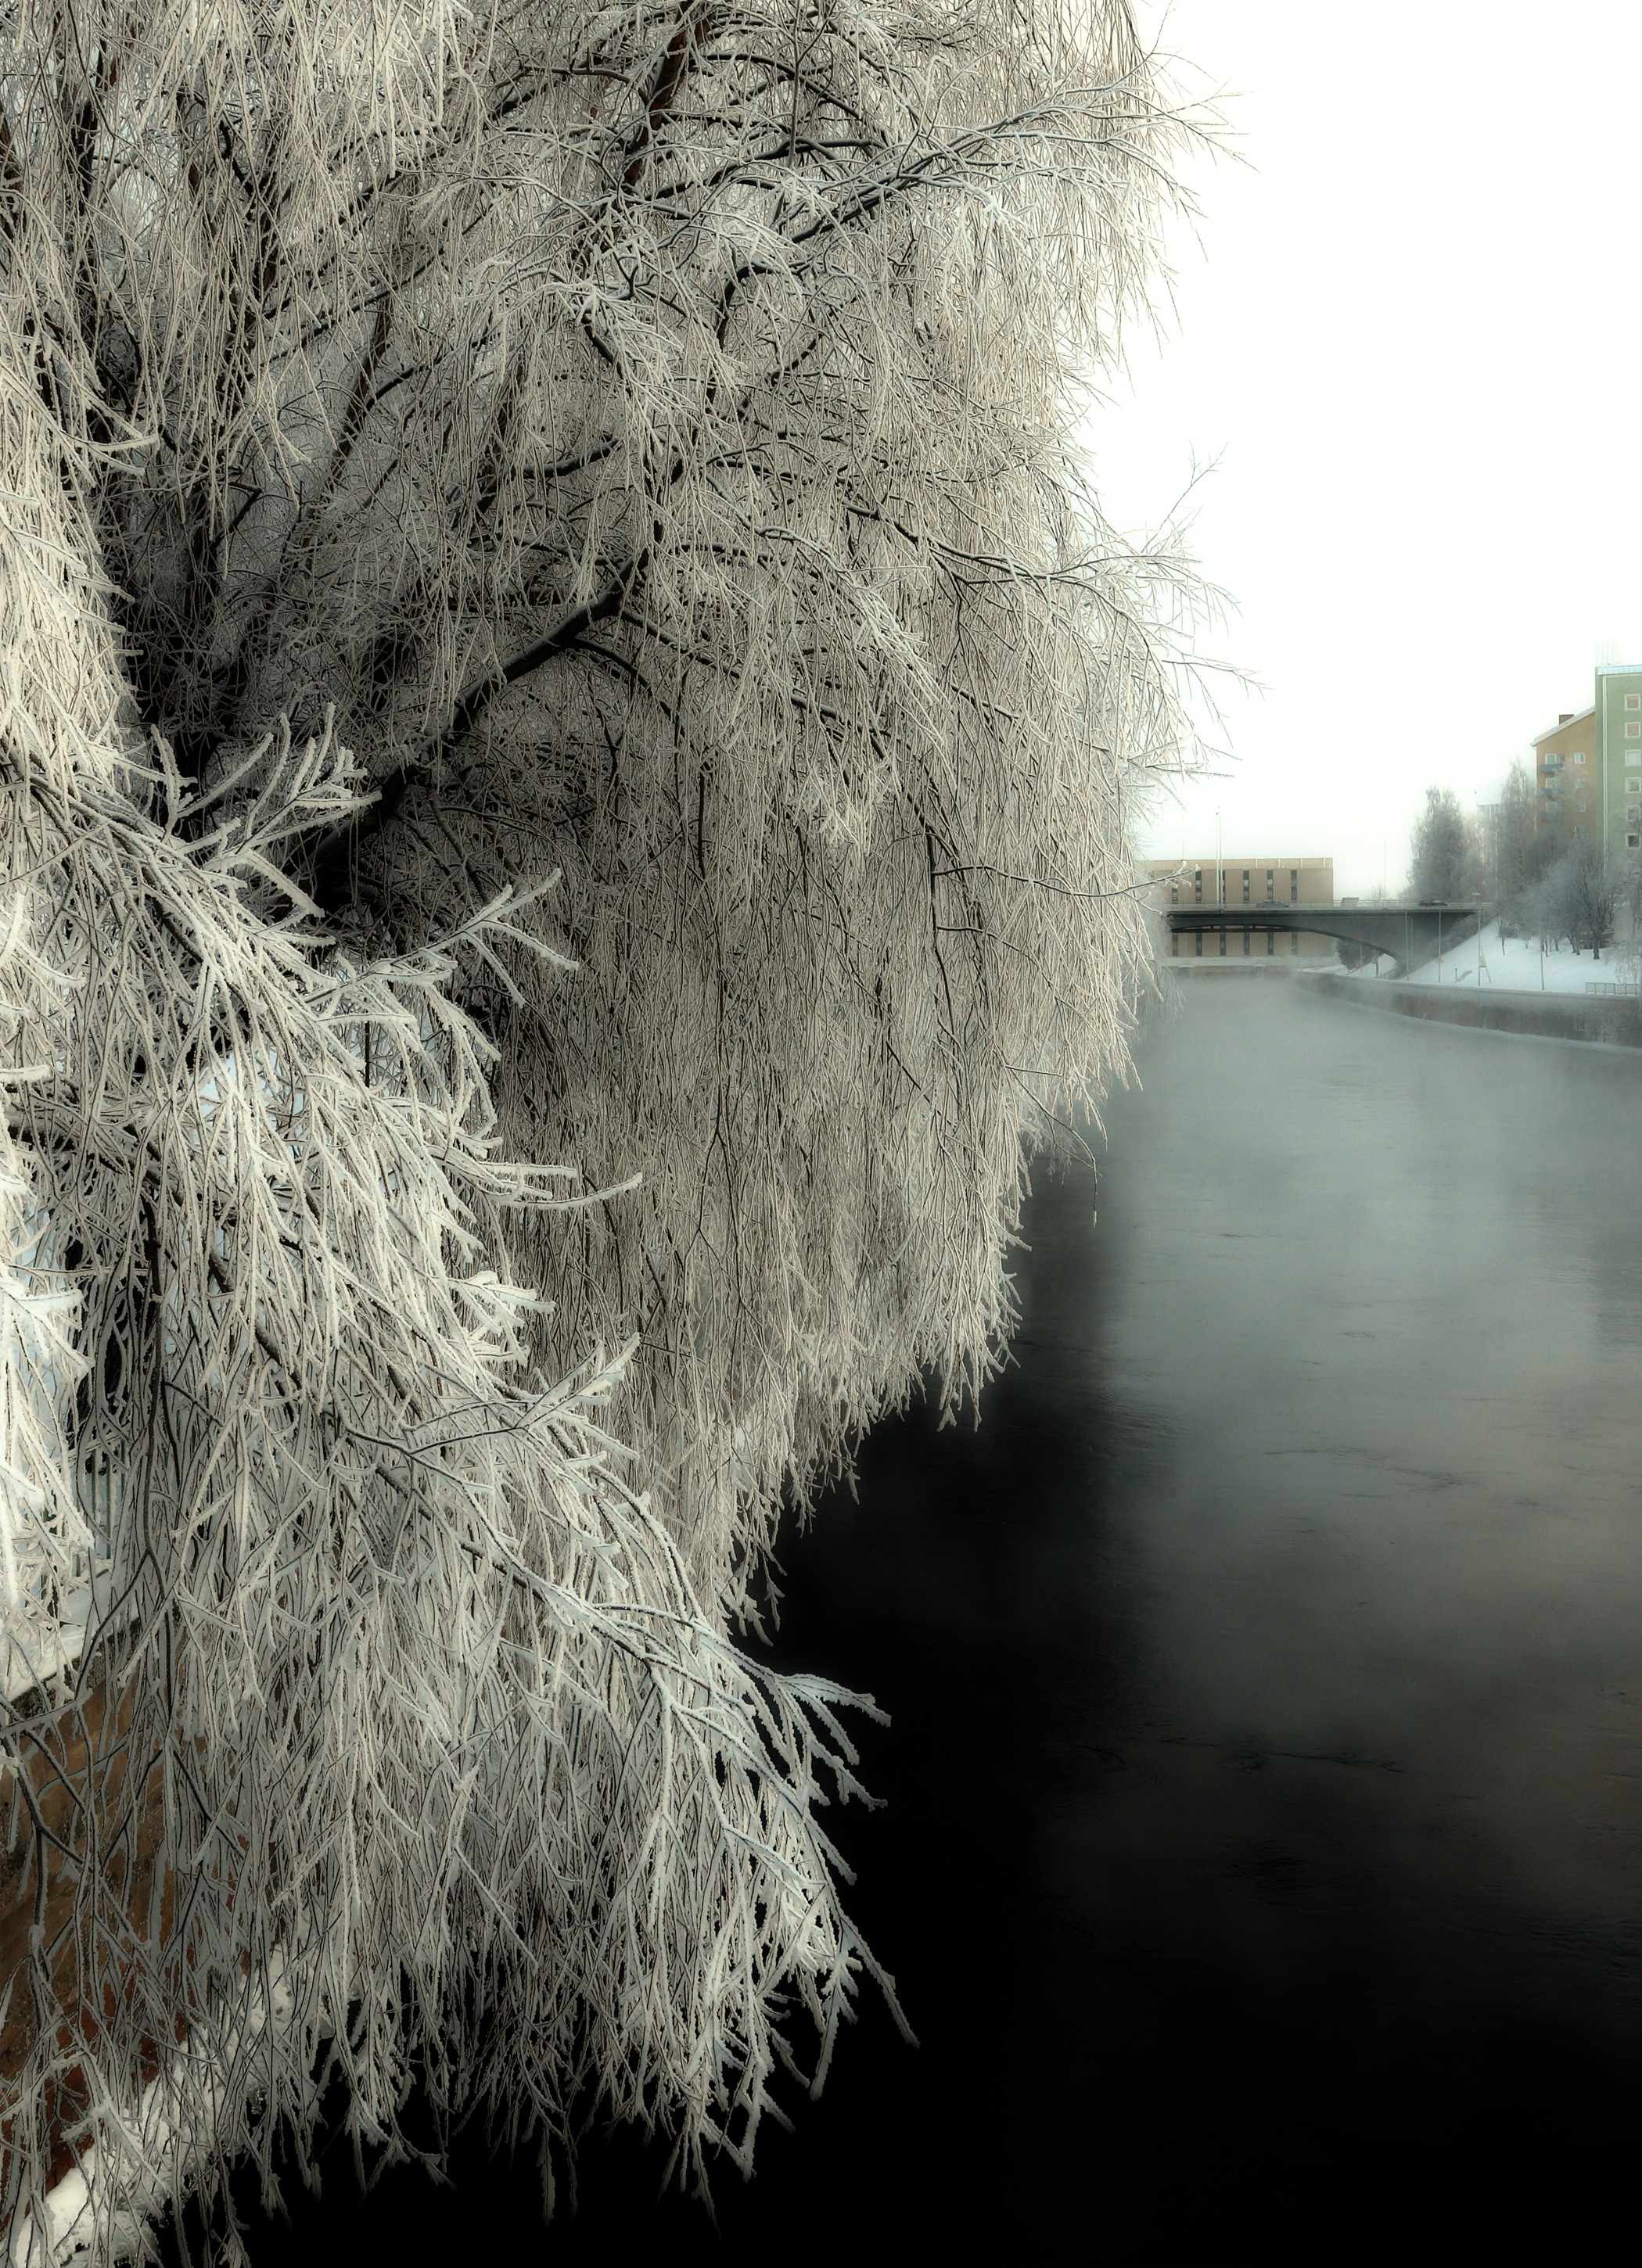
tree, water, nature, grass, branch, snow, winter, plant, leaf, frost, river, shoreline, ice, reflection, scenic, weather, season, waterway, trees, outside, hoarfrost, freezing, atmospheric phenomenon, woody plant